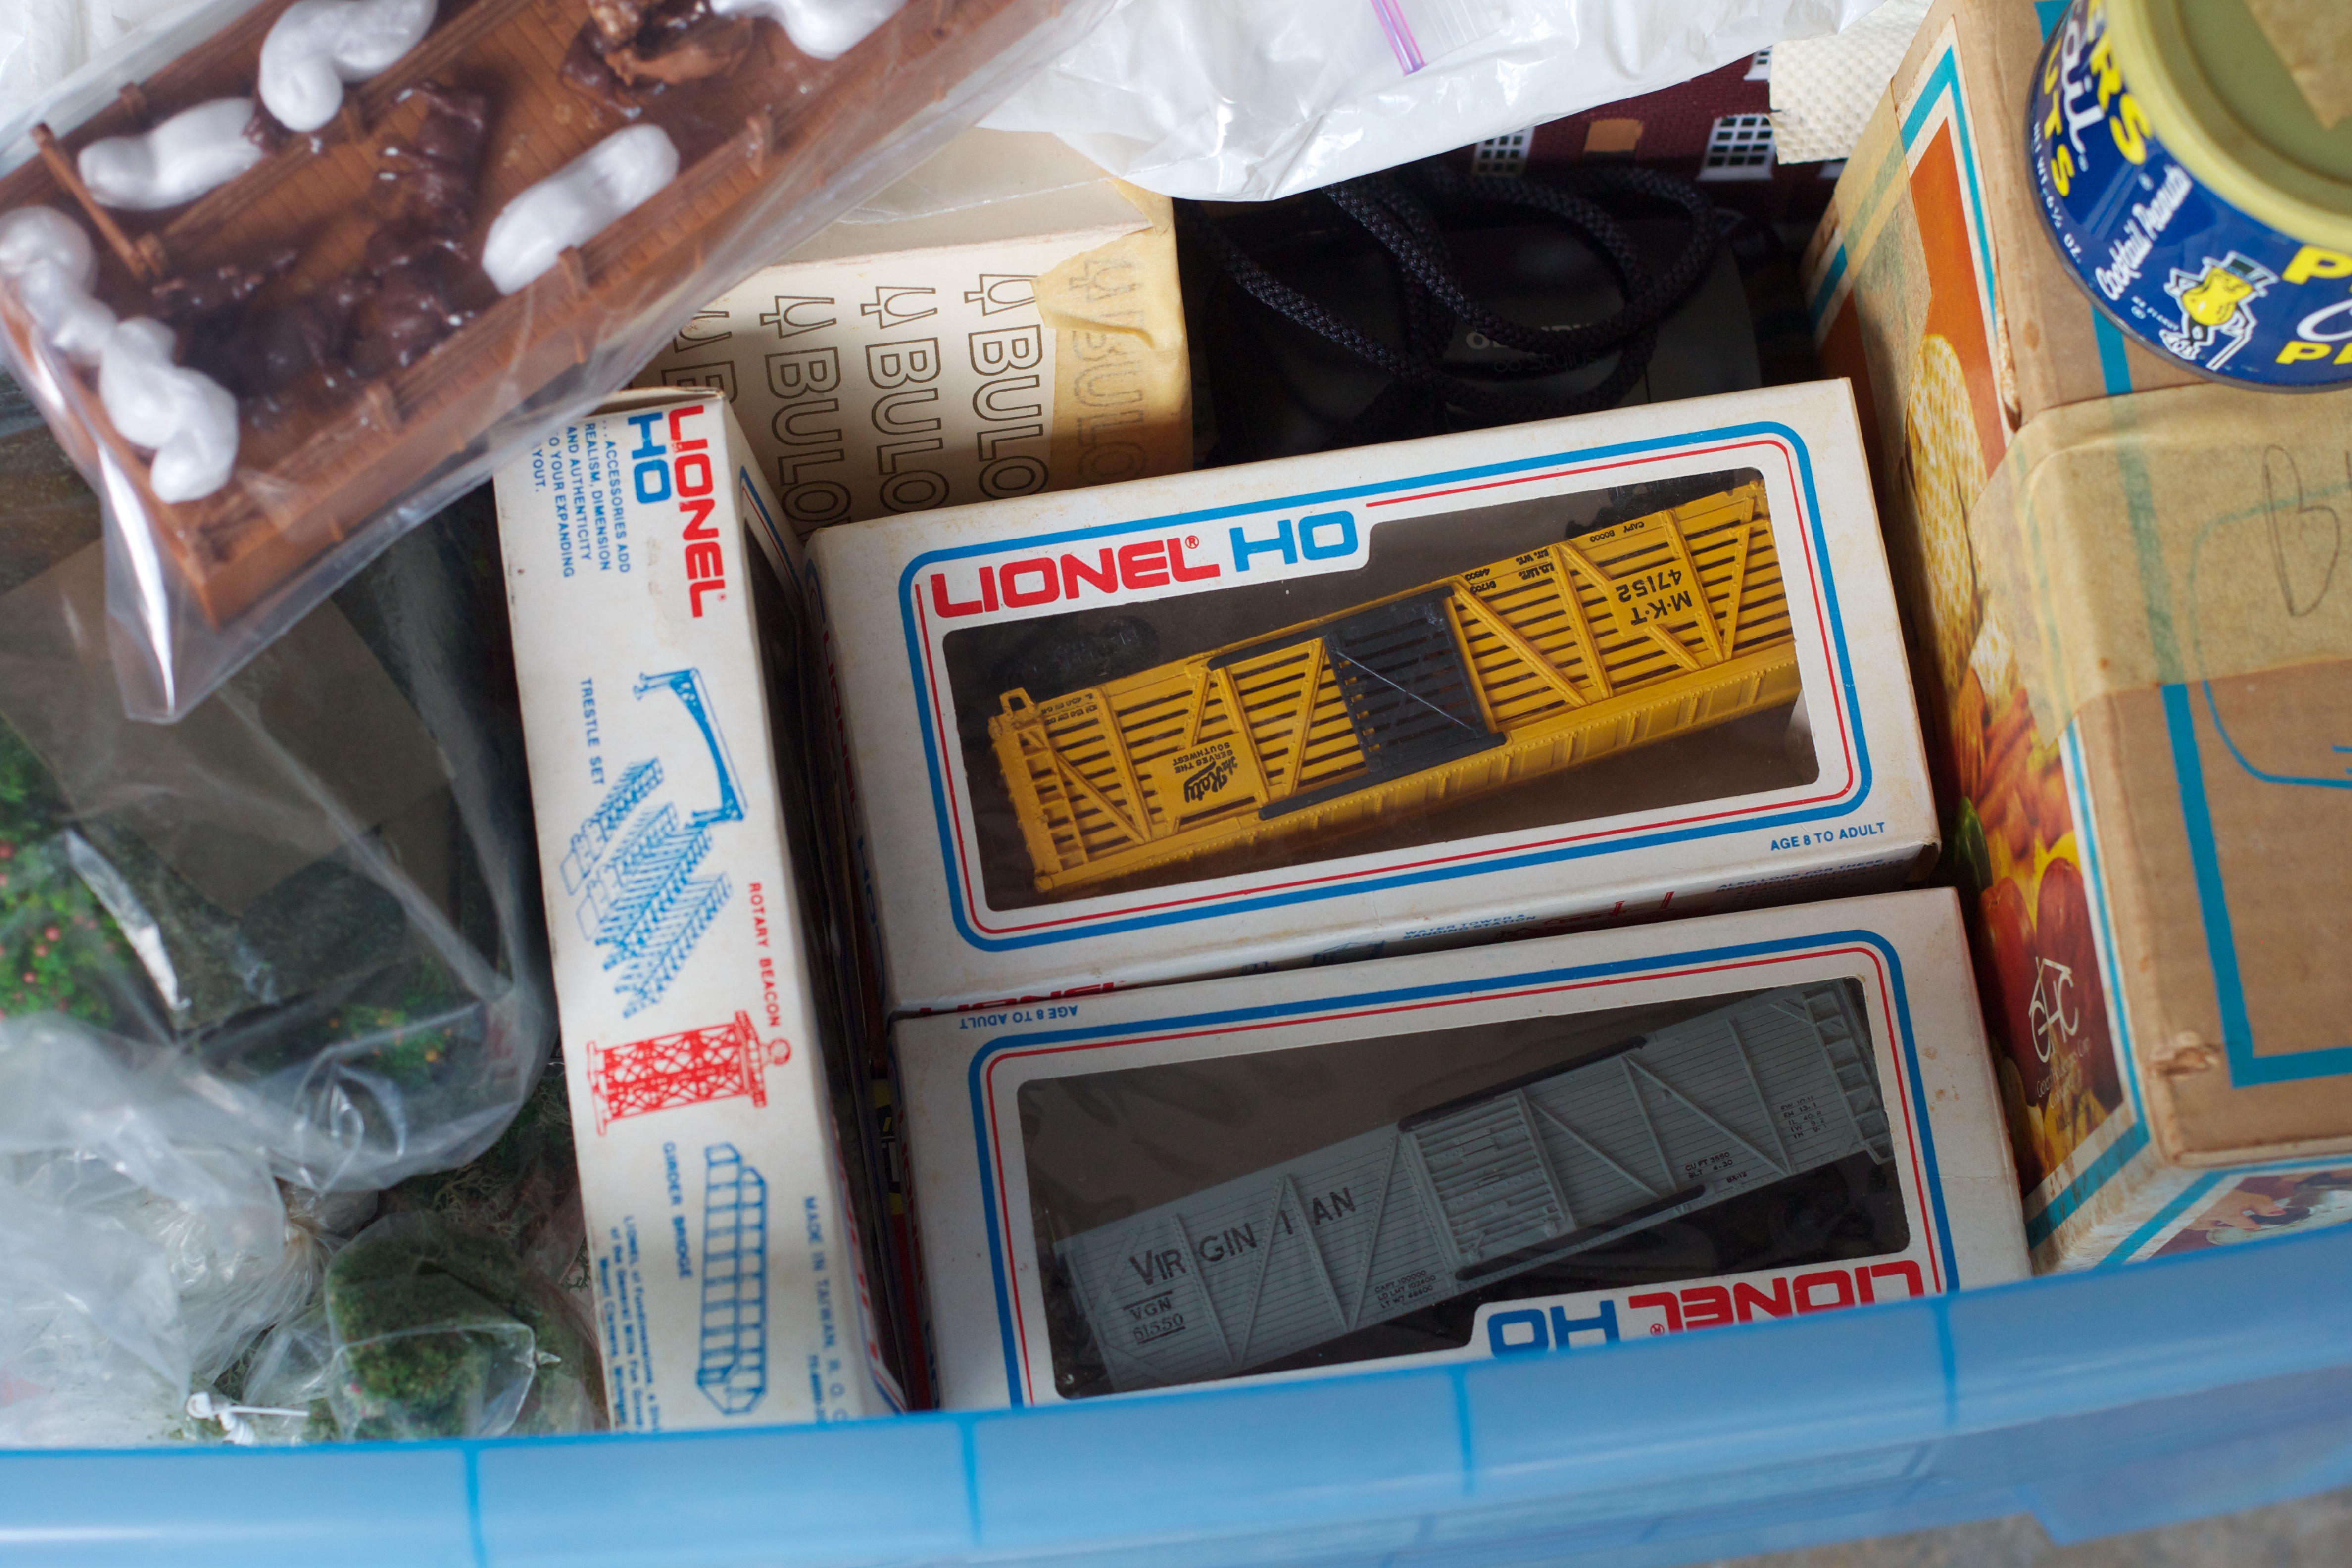
odyssey, personal computer hardware